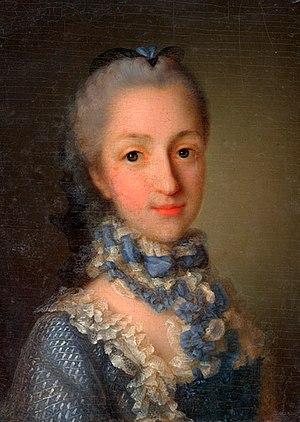
Photo d'un tableau représentant Françoise de Chalus (1734-1821
Françoise de Chalus, duchesse de Narbonne-Lara, dame de La Bove fut une maîtresse du roi de France Louis XV.